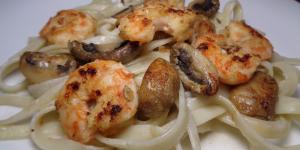
tallarines con camarones y champinones